Simon Fletcher (American football)

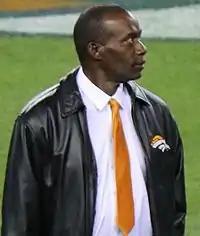
Fletcher on the field at his Ring of Fame ceremony in 2016.

Simon Raynard Fletcher (born February 18, 1962) is an American former professional football player who was a linebacker for the Denver Broncos of the National Football League (NFL). He played college football for the Houston Cougars. Fletcher was selected by the Broncos in the second round of the 1985 NFL draft.